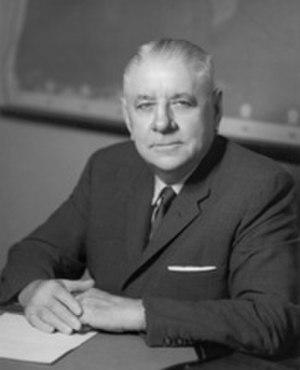
Depuis son adhésion à l'Union, le 1ᵉʳ juin 1796, l'État du Tennessee élit deux sénateurs, membres du Sénat des États-Unis.